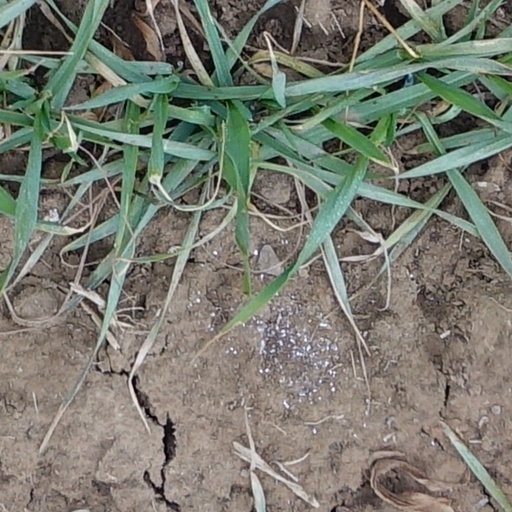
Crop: wheat